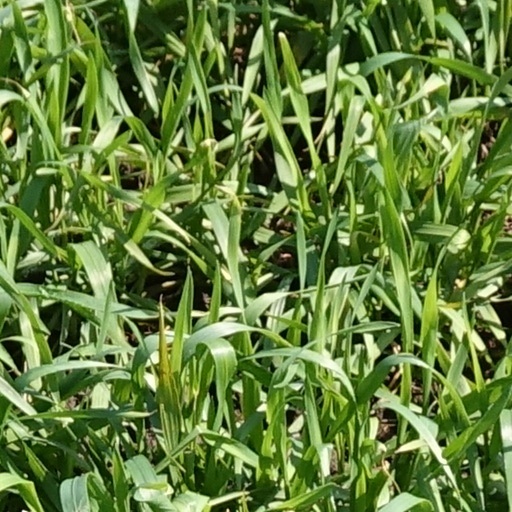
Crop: wheat